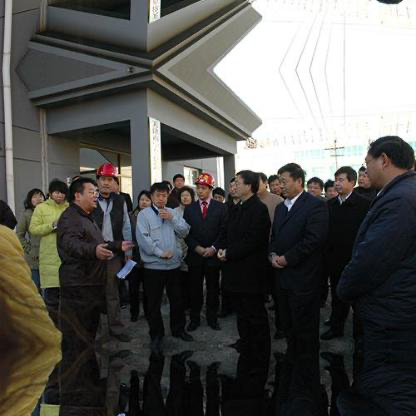
Objects in the image:
label: helmet
label: helmet
label: head
label: head
label: head
label: head
label: head
label: head
label: head
label: head
label: head
label: head
label: head
label: head
label: head
label: head
label: head